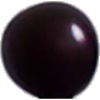
Label: Cherry Wax Black 1